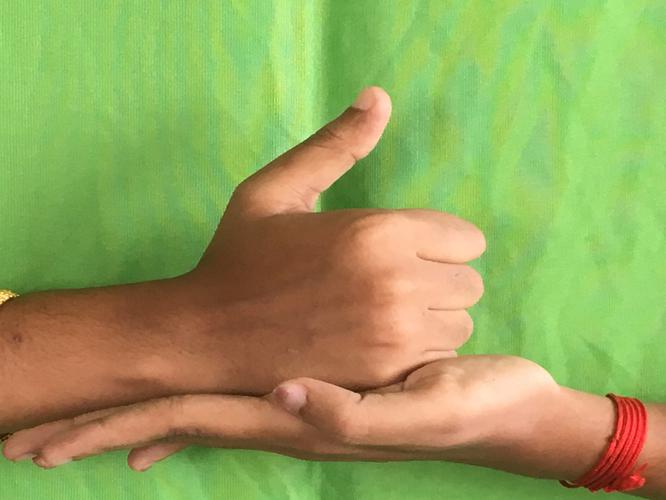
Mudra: Shivalinga
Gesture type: double_hand